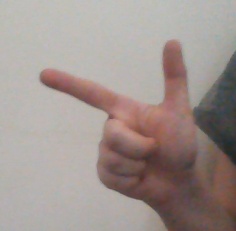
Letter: yaa